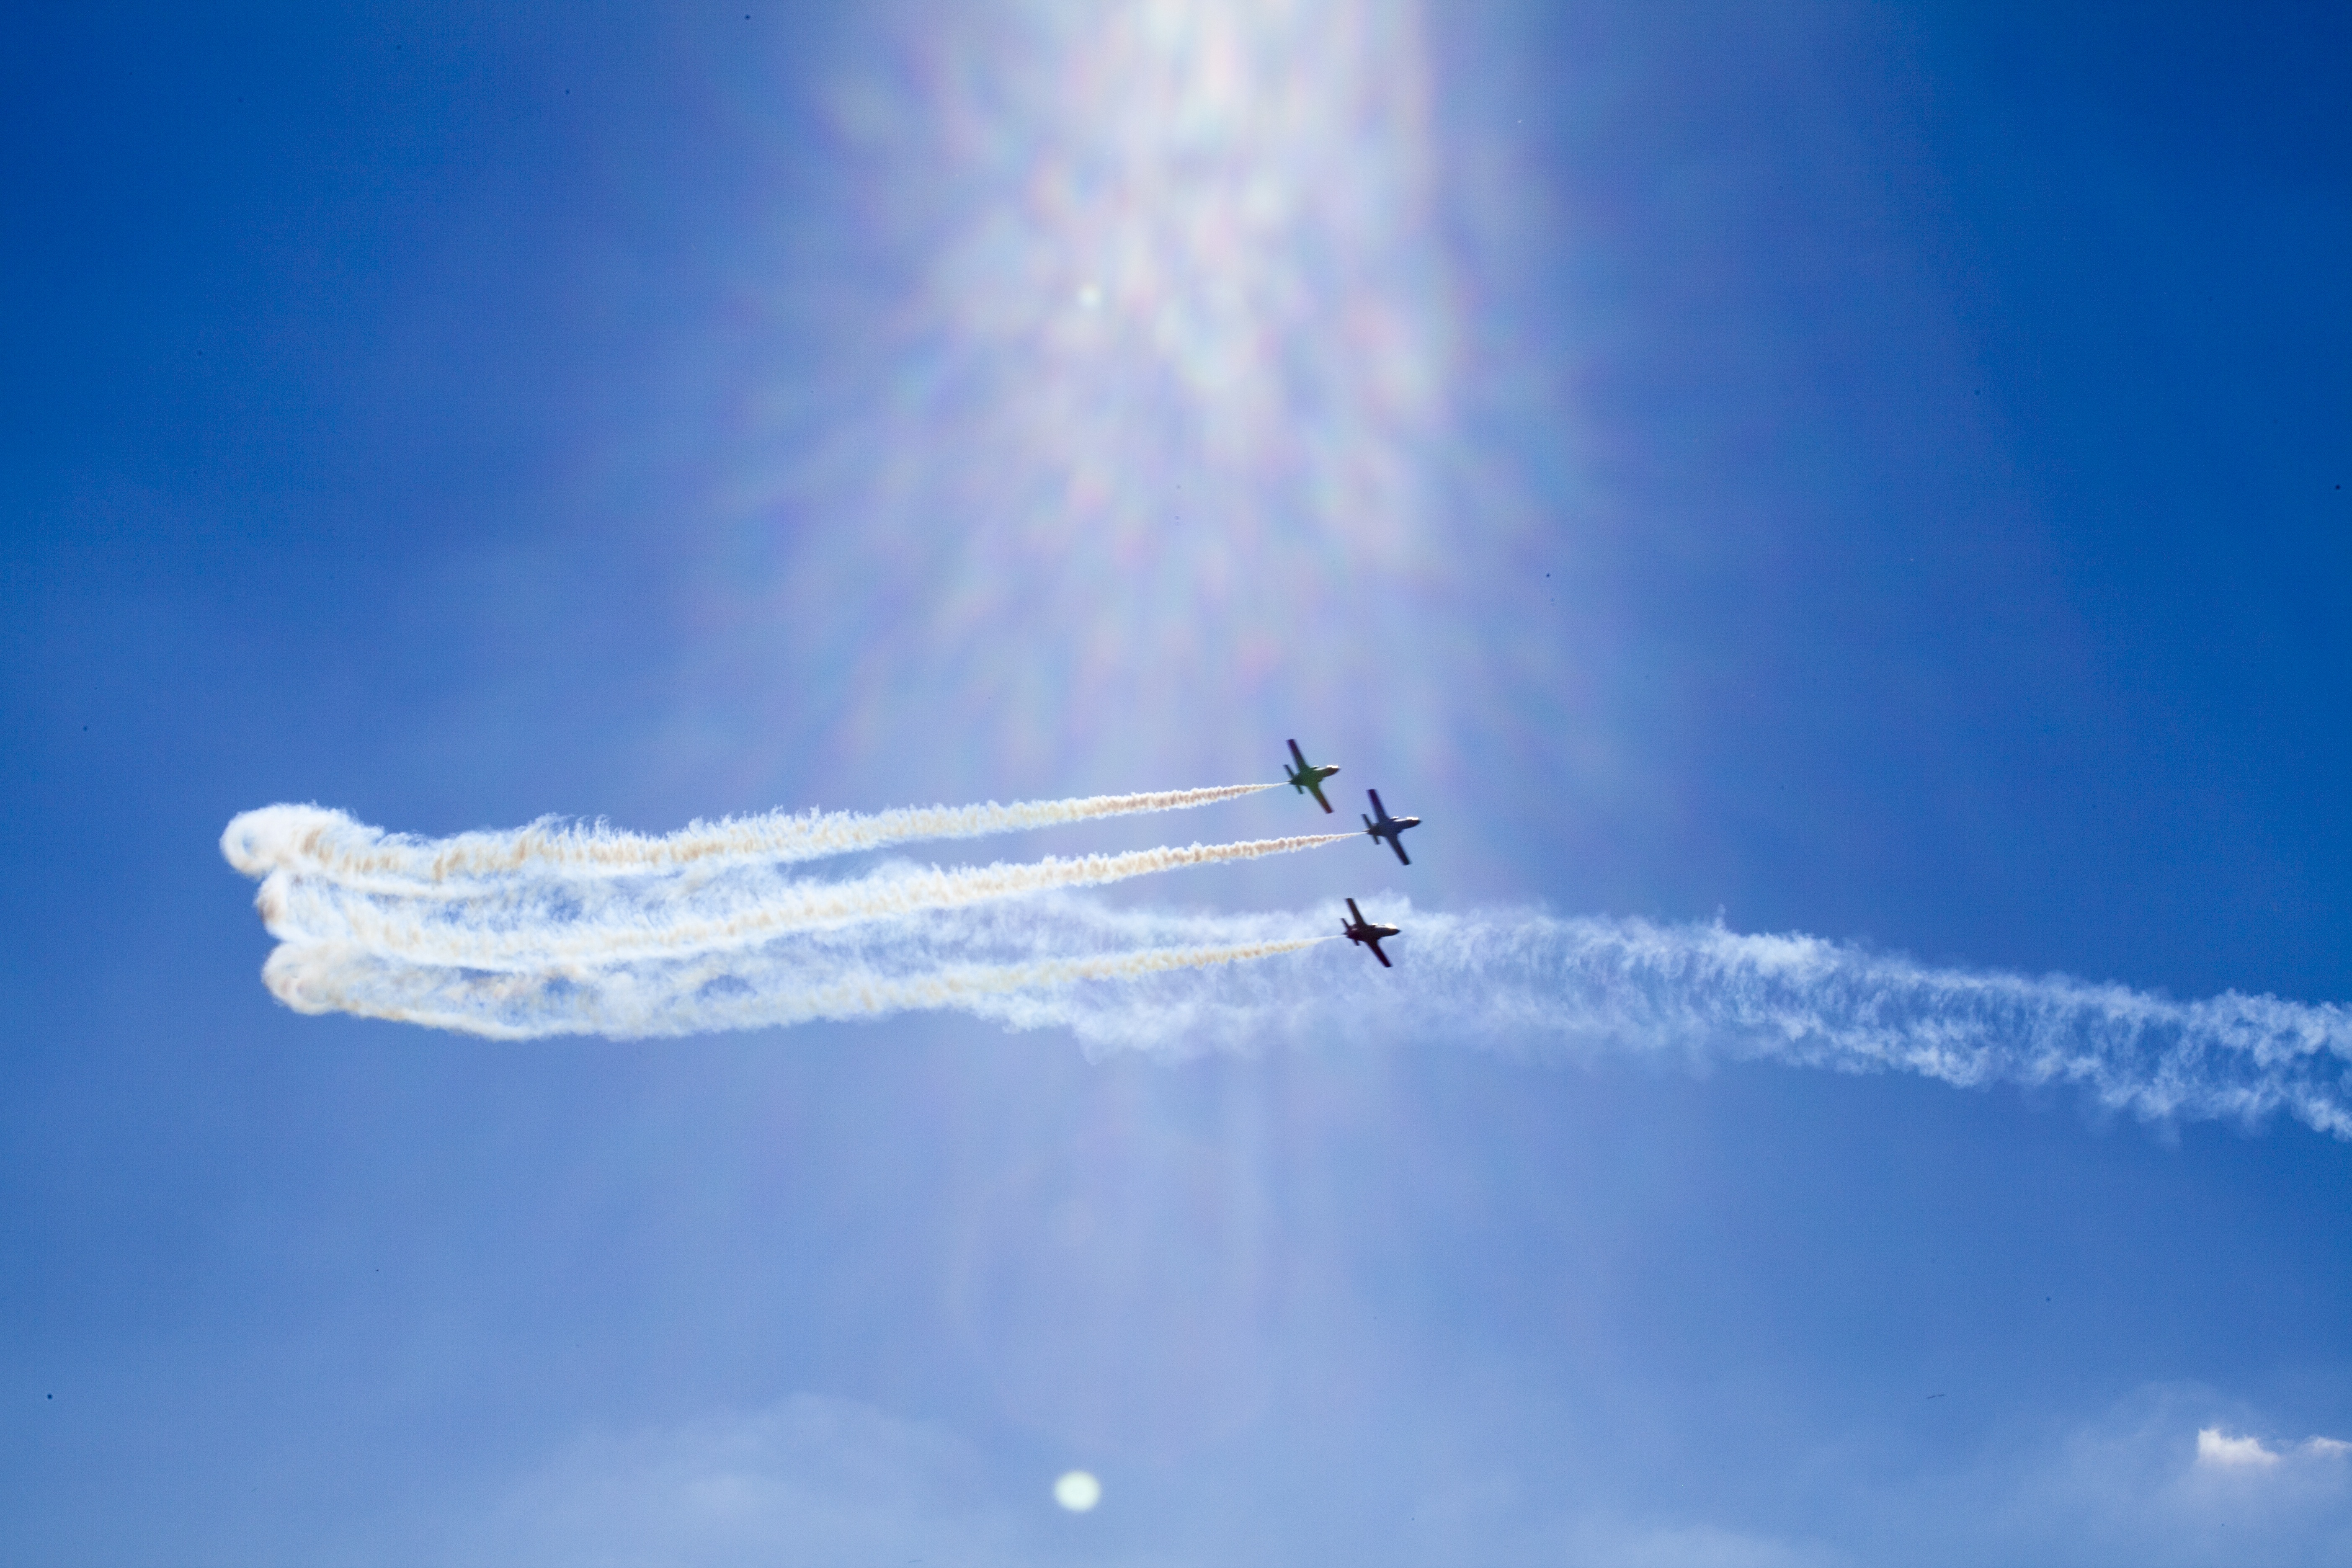
wing, sky, aircraft, vehicle, aviation, flight, blue sky, spain, airshows, air show, aerobatics, patrulla aguila, fighter jets, slia, aircrafts, eagle watch, atmosphere of earth, general aviation